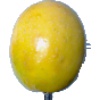
Label: Maracuja 1